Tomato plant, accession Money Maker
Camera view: vertical (180 deg); turntable rotation: 90 degrees
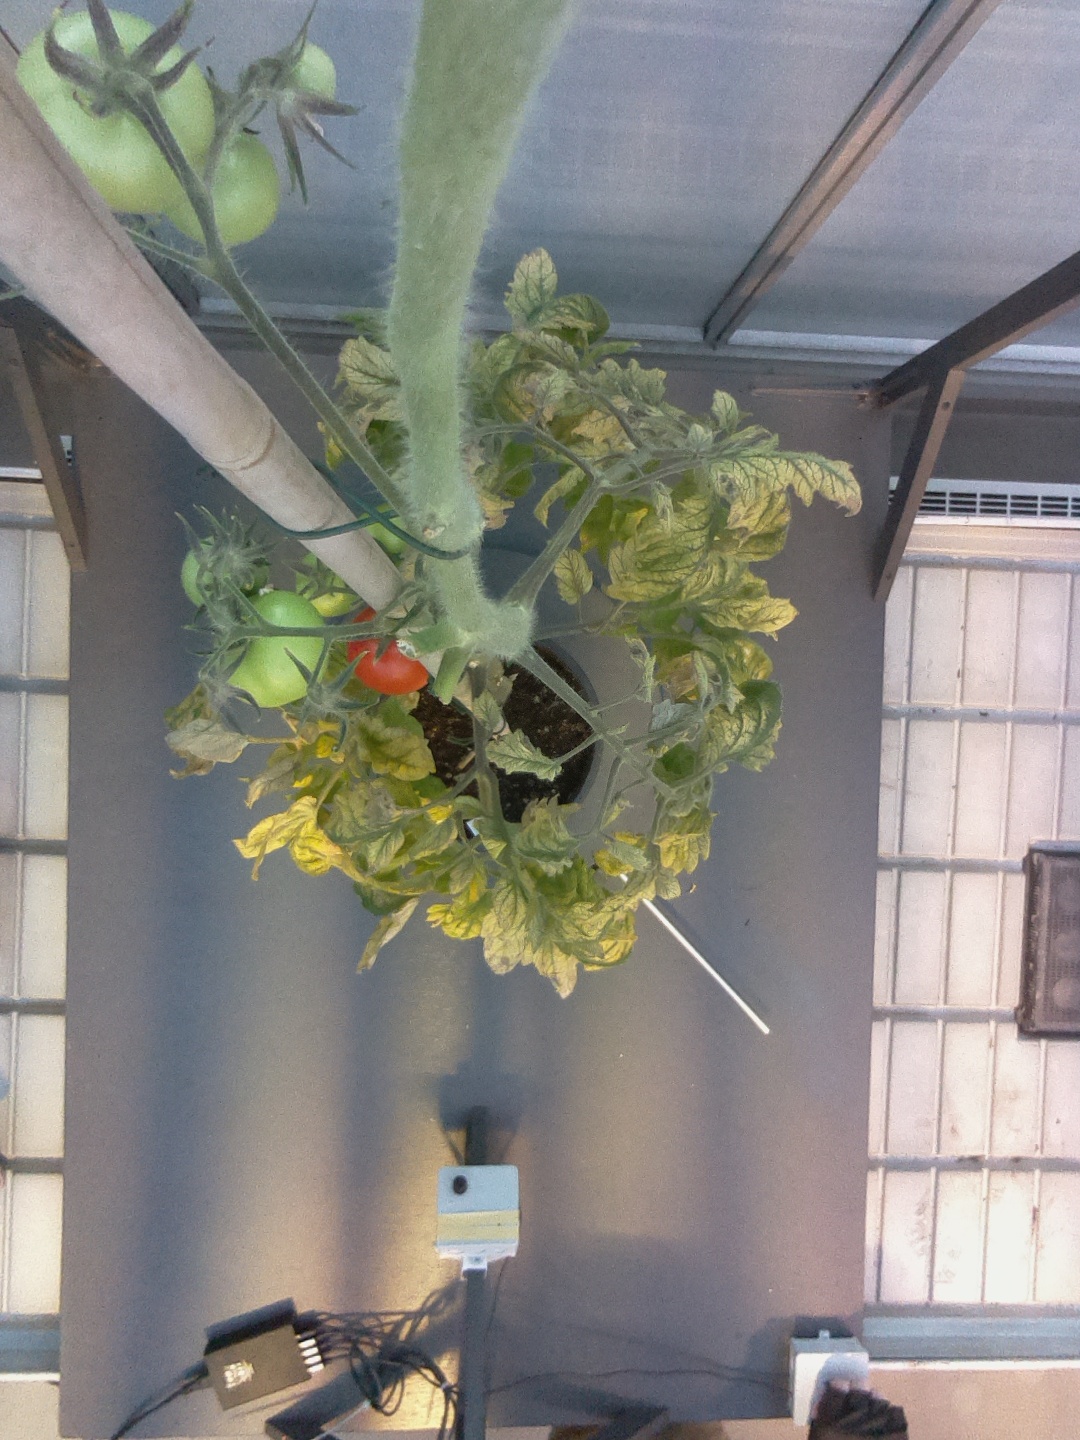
BBCH growth stage 81: 10%-20% of fruits show typical fully ripe color